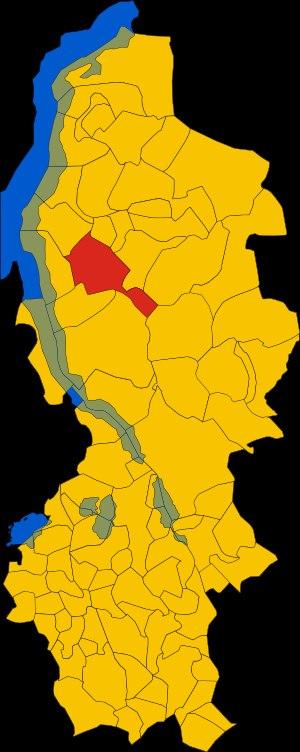
Esino Lario est une commune italienne de la province de Lecco dans la région Lombardie en Italie ; c'est aussi le nom de la localité chef-lieu de cette commune.